Fiske Goodeve Fiske-Harrison

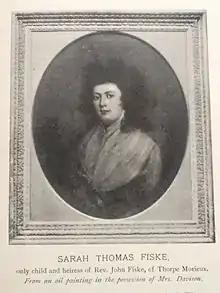
Sarah Thomas Fiske from a portrait reproduced in "The Fiske Family Papers"

Fiske-Harrison was educated at Charterhouse School, 1806-1810, and St John's College, Cambridge. He served in the East Essex Regular Militia, rising to the rank of Major (gazetted in 1828).